Ball Road-Little Salt Creek Bridge

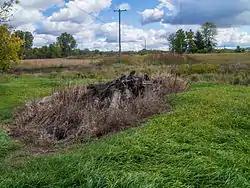
Site of former Ball Road-Little Salt Creek Bridge

The Ball Road-Little Salt Creek Bridge, also known as simply the Ball Road Bridge, was a bridge carrying Ball Road over Little Salt Creek in Jasper Township, Michigan. It was listed on the National Register of Historic Places in 1999. The bridge was later demolished.